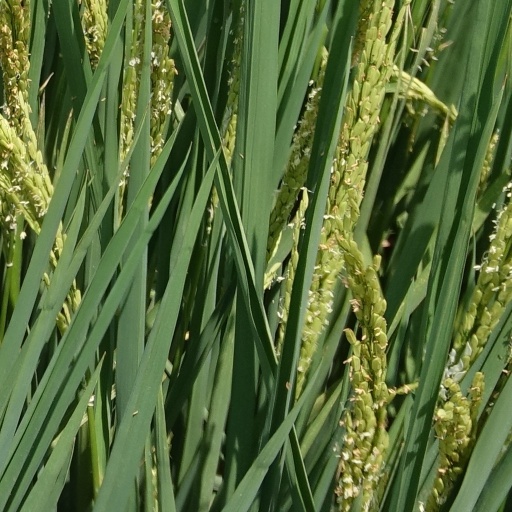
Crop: rice